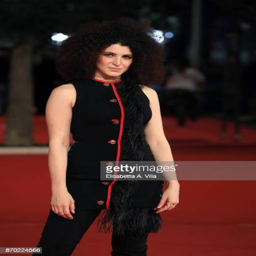
musical artist walks a red carpet during film festival